Mandopop

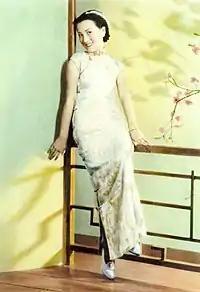
Zhou Xuan, the most notable singing star of the early Shanghai period.

Mandarin popular songs that started in the 1920s were called "shidaiqu" (時代曲 – meaning music of the time, thus popular music), and Shanghai was the center of its production. The Mandarin popular songs of the Shanghai era are considered by scholars to be the first kind of modern popular music developed in China, and the prototype of later Chinese pop song. Li Jinhui is generally regarded as the "Father of Chinese Popular Music" who established the genre in the 1920s. Buck Clayton, the American jazz musician, also worked alongside Li. Li established the Bright Moon Song and Dance Troupe, and amongst their singing stars were Wang Renmei and Li Lili. There was a close relationship between music and film industries and many of its singers also became actresses.